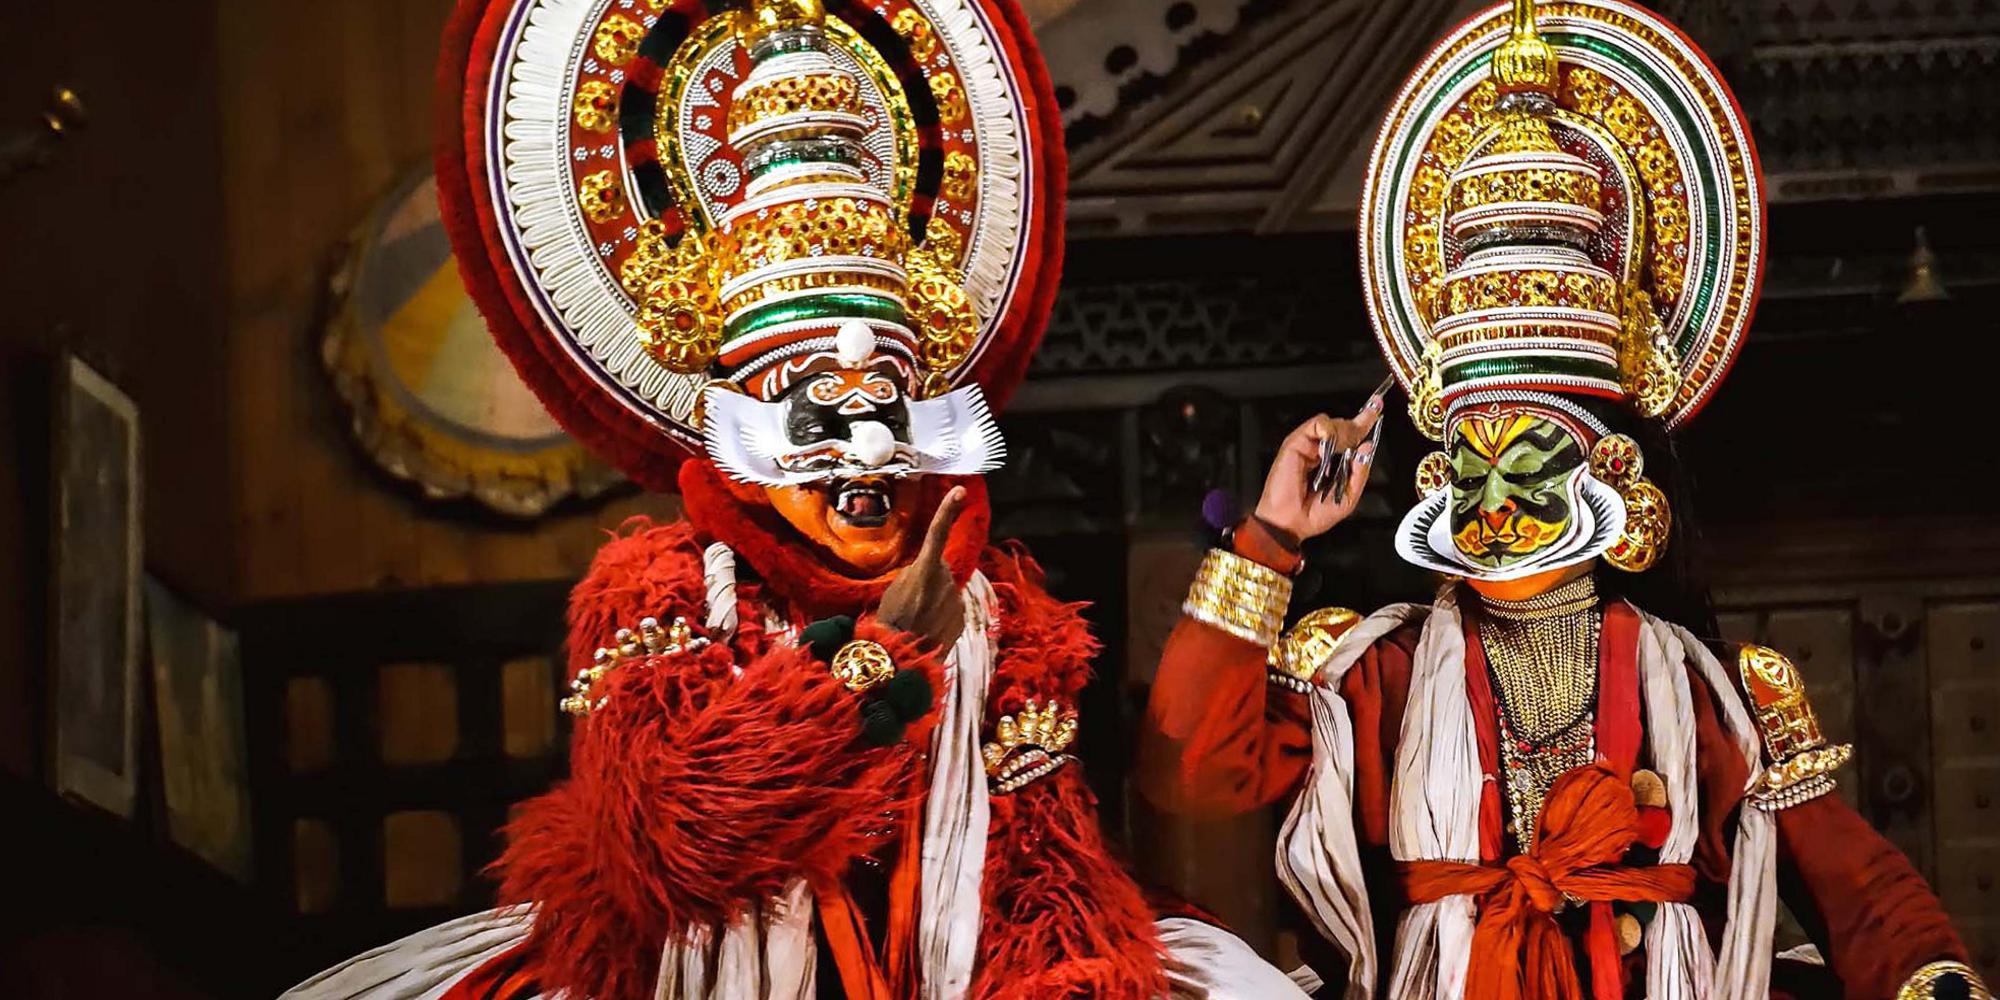
Dance form: kathakali